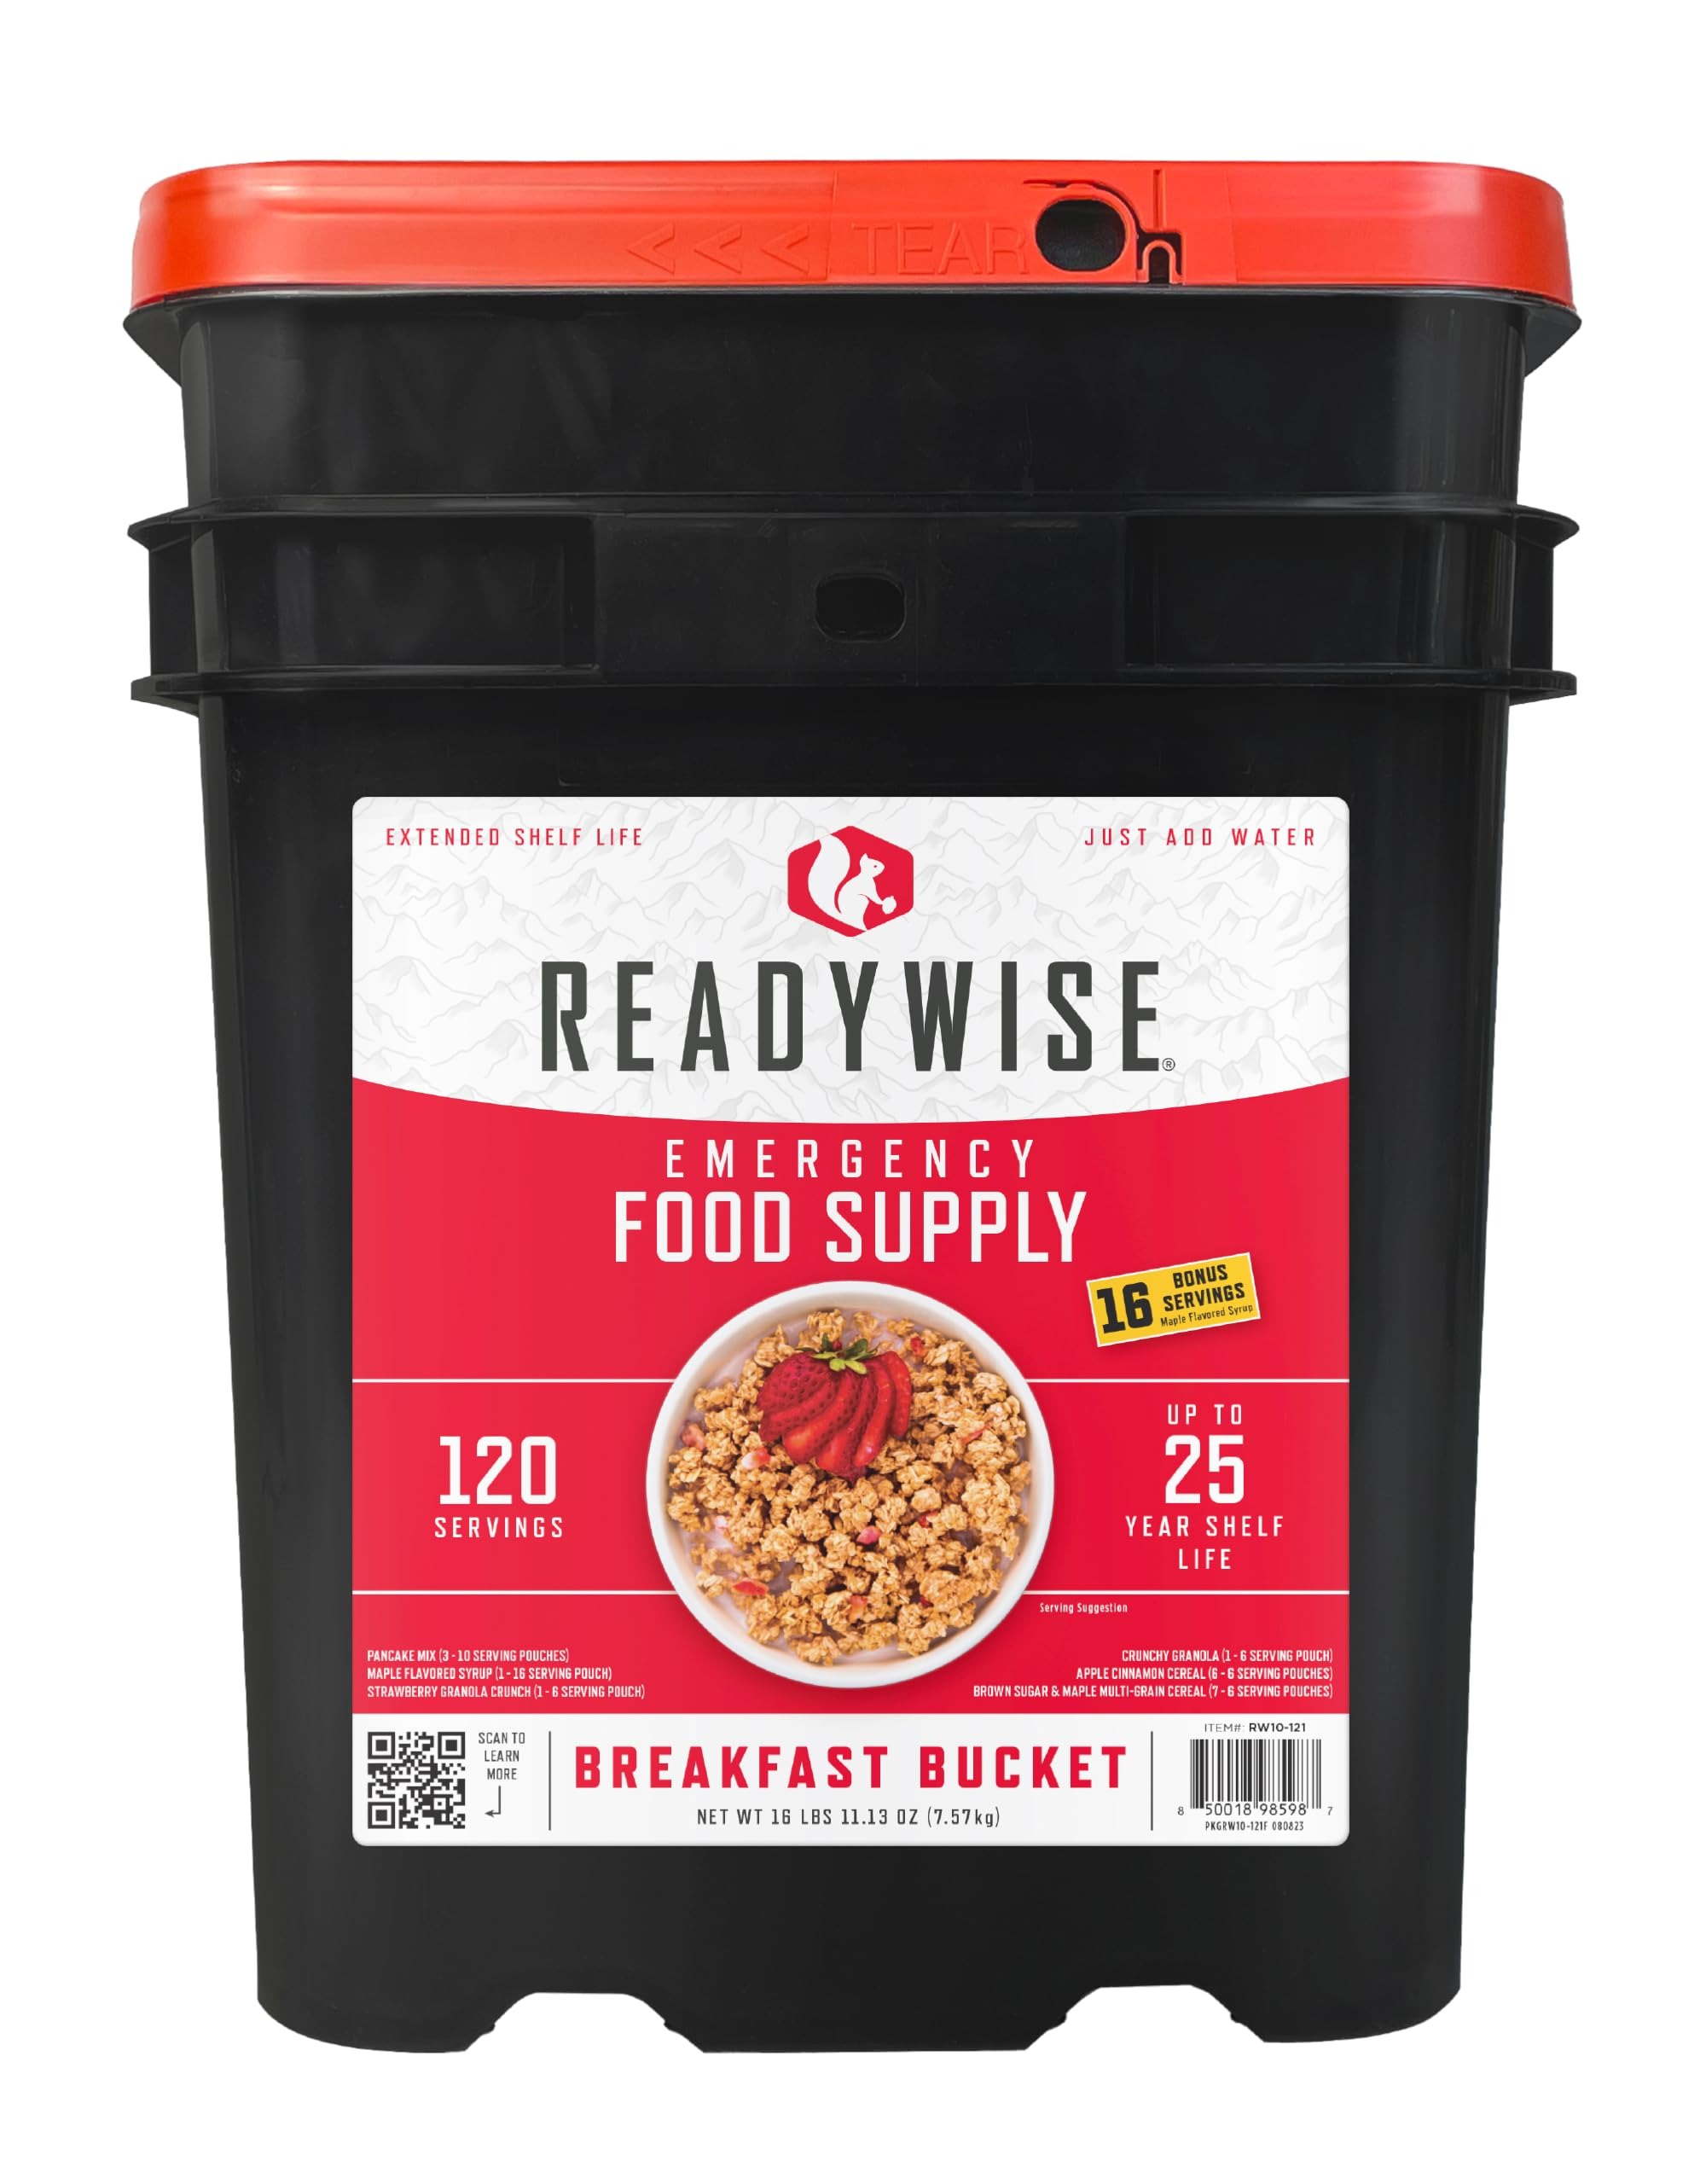
Item Name: READYWISE - Breakfast Bucket, 120 Servings, Emergency, MRE Meal, Food Supply, Premade, Freeze Dried Survival Food for Hiking, Adventure & Camping Essentials, Individually Packaged, 25 Year Shelf Life
Bullet Point 1: MORNING DELIGHTS: Elevate your mornings with the ReadyWise Breakfast Kit. This exceptional kit offers a choice of four delectable breakfast options, ensuring you start your day right, no matter the circumstances. Whether you're embarking on a camping adventure or preparing for emergencies, these breakfasts are a delightful choice.
Bullet Point 2: EASY PREP FOR BUSY DAYS Simplify your morning routine with the convenience of the ReadyWise Breakfast Kit. Just add water to enjoy a flavorful meal anytime, anywhere. Ideal for those hectic mornings when you need a quick, satisfying breakfast before heading out or for fueling up during your outdoor adventures.
Bullet Point 3: LONG-LASTING FRESHNESS: With a 25-year shelf life, you can trust that the ReadyWise Breakfast Kit will remain delicious and ready to serve for decades. Say goodbye to worries about expiration dates or the need for frequent replacements. These durable food pouches are built to last.
Bullet Point 4: VARIETY ADDS EXCITEMENT Breakfast should never be boring, and with the ReadyWise Breakfast Kit, it won't be. You'll have a range of options, from crunchy granola to wholesome cereal. Rotate through these delightful choices to keep your mornings fresh and enjoyable.
Bullet Point 5: NUTRITION FOR ALL AGEAS: The ReadyWise Breakfast Kit isn't just delicious; it's packed with essential nutrients suitable for all age groups. Whether you're a child, an adult, or a senior, you can rely on this kit to provide the wholesome goodness your body needs to kick-start the day.
Bullet Point 6: FAMILY-FRIENDLY CONVENIENCE: The ReadyWise Breakfast Kit is perfect for family outings and adventures. Its versatile offerings cater to various tastes and dietary preferences, ensuring that everyone in your family enjoys a delightful morning meal, no matter where you are.
Value: 1.0
Unit: Count

Price: 139.99